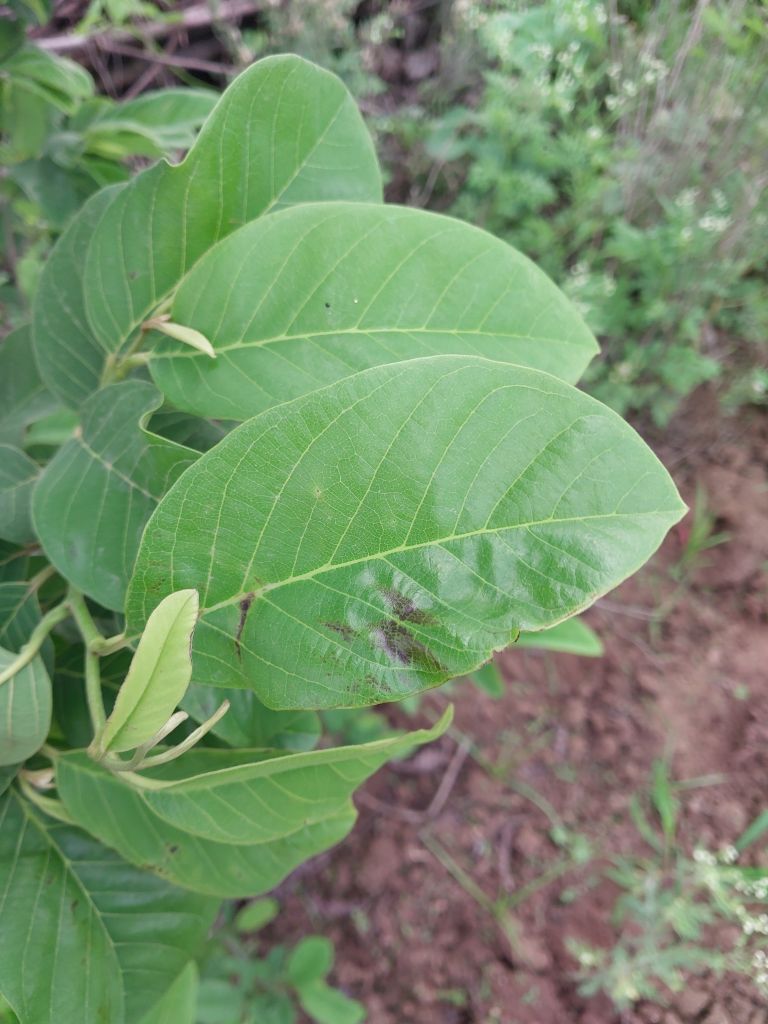
Disease label: Leaf spot on Leaves